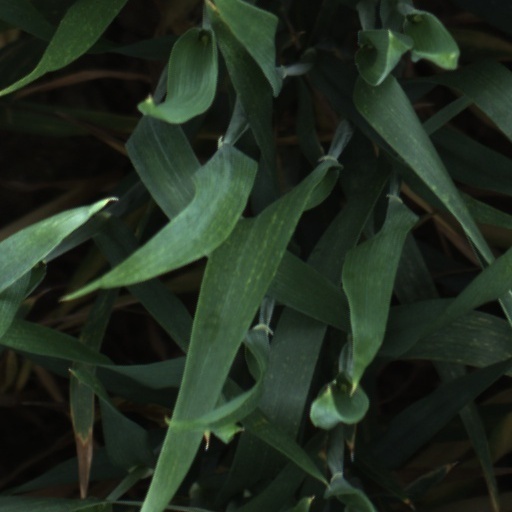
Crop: wheat